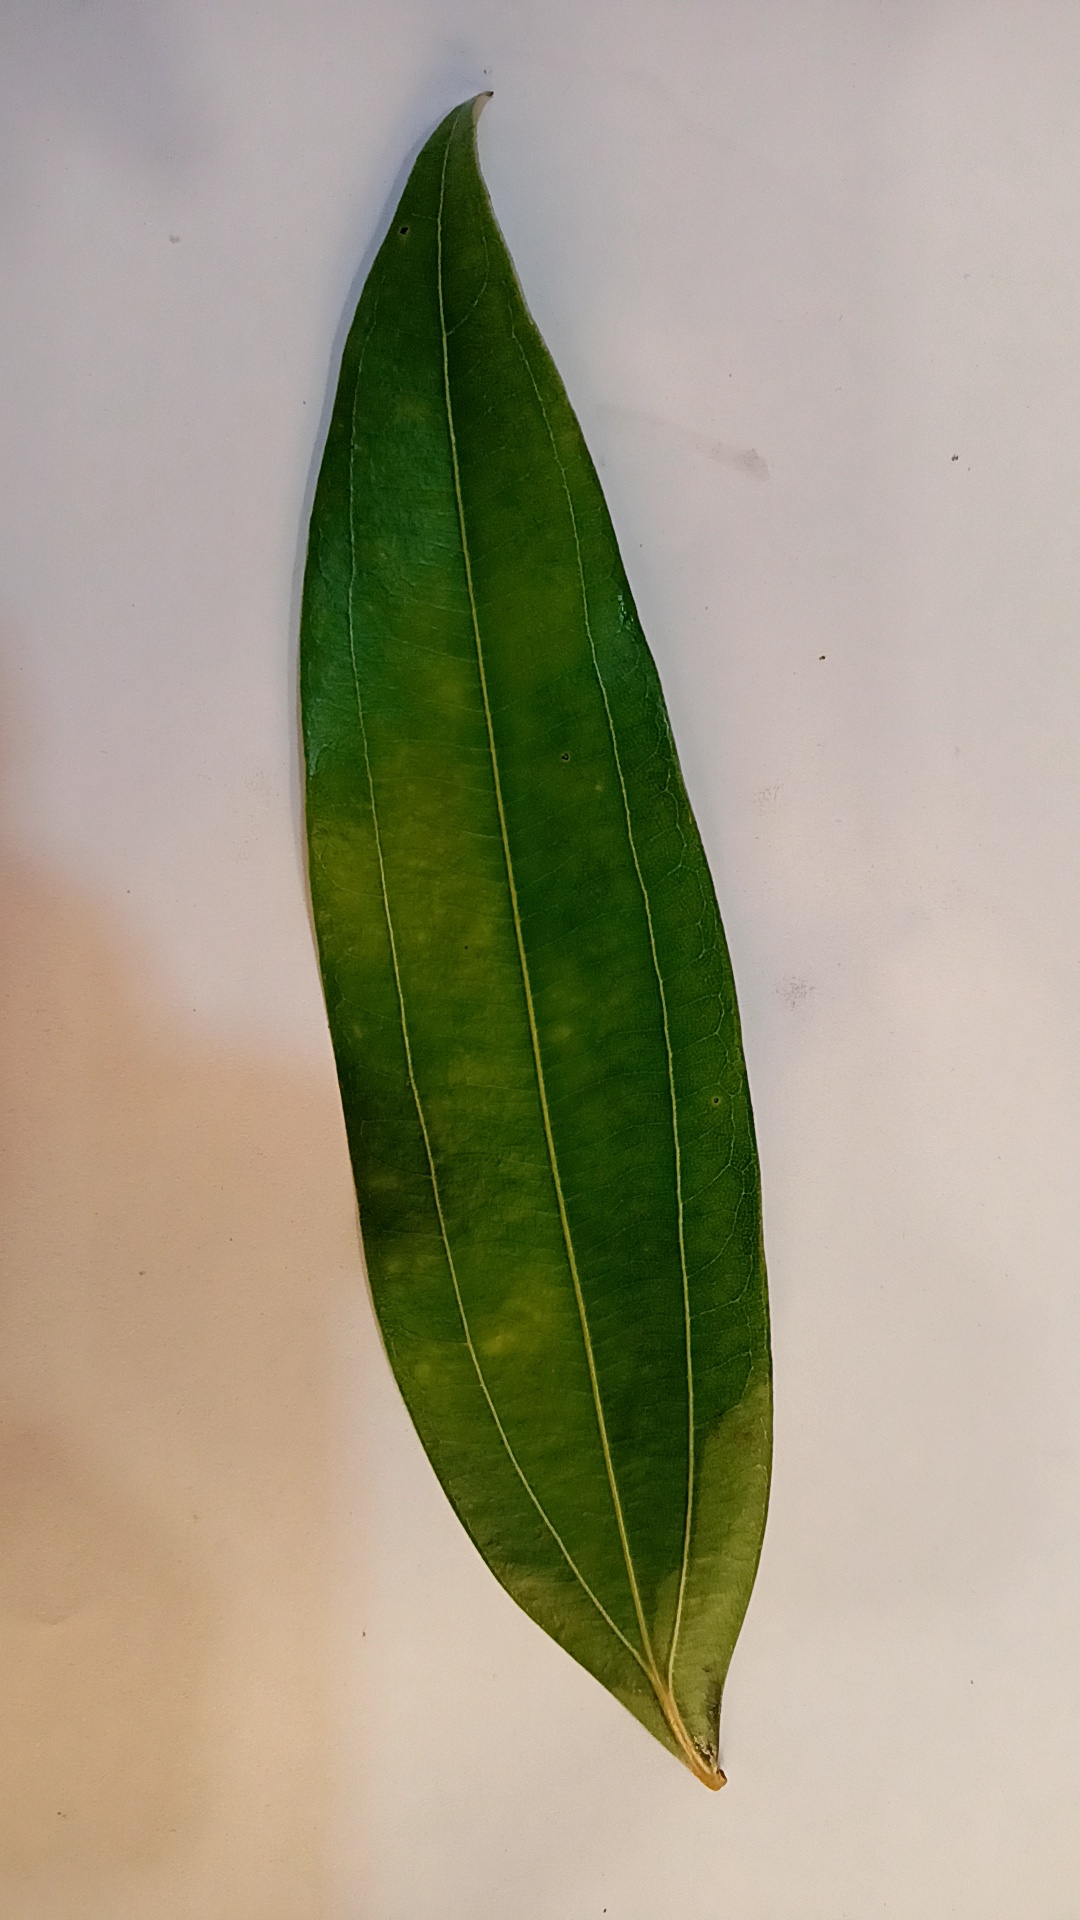
Label: Healthy